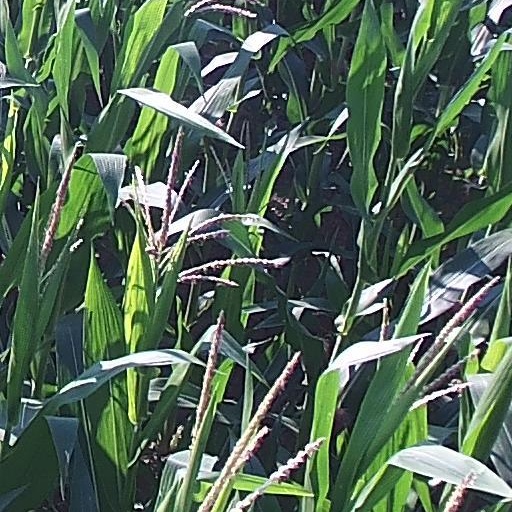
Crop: maize; corn